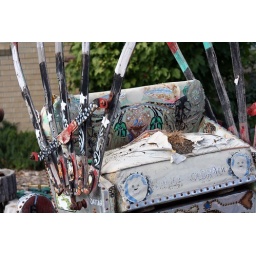
Broomfield 24/7 assignment, this is an old bike by my house